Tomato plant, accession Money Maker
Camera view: horizontal (90 deg, fisheye); turntable rotation: 210 degrees
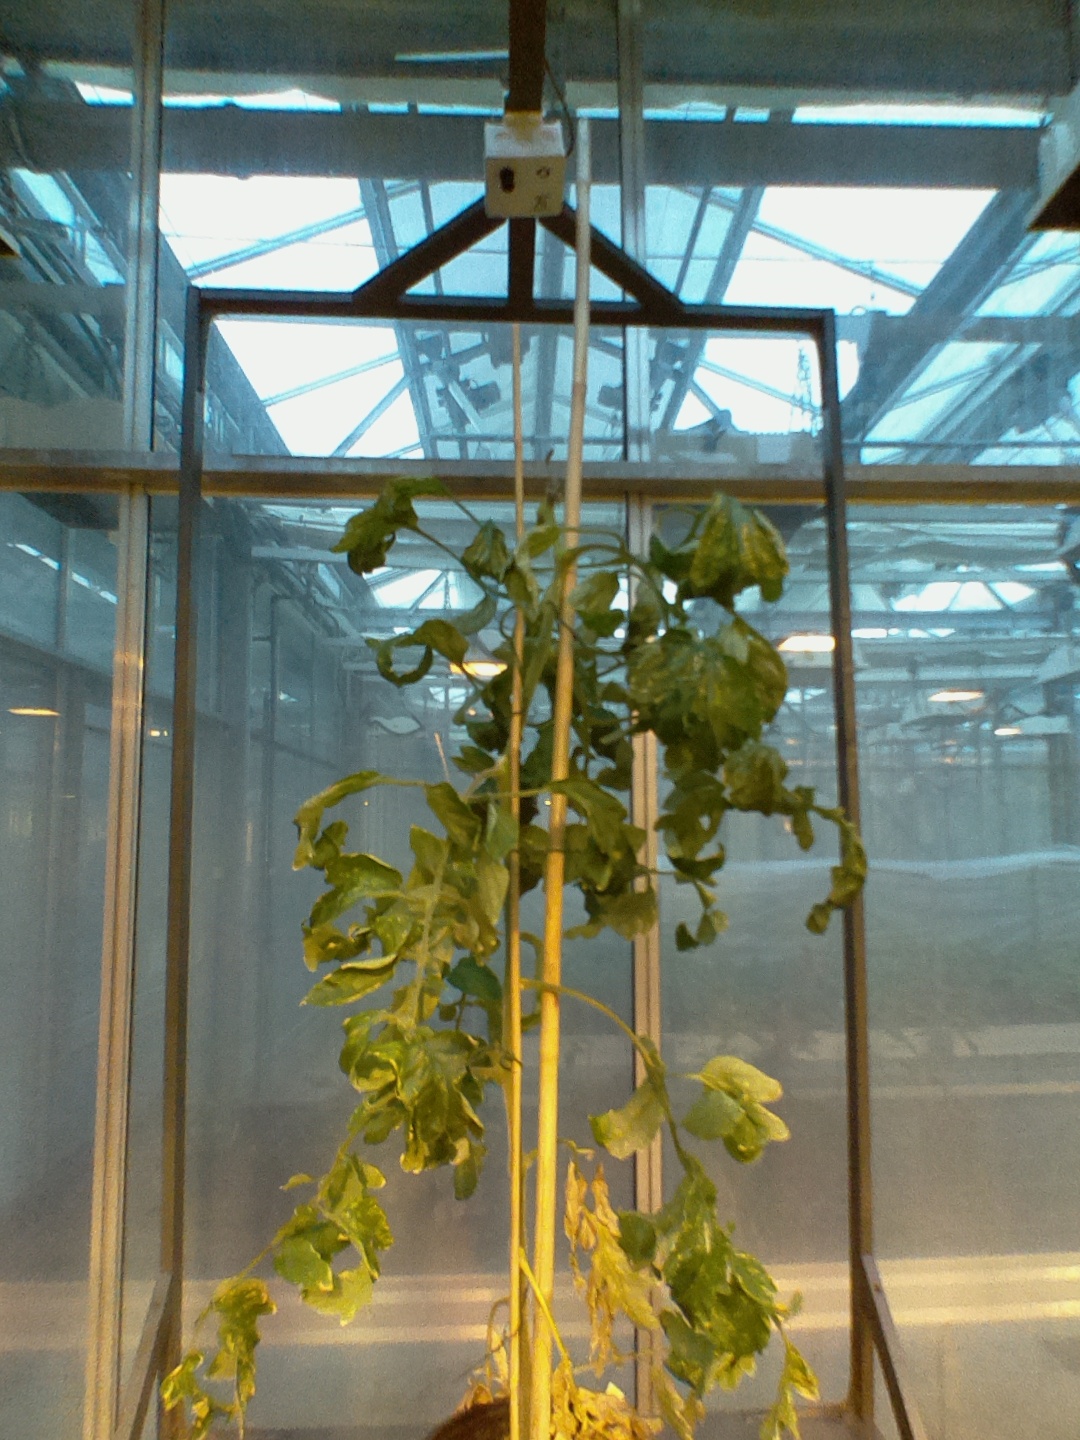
BBCH growth stage 29: 90%-100% Side shoots formed